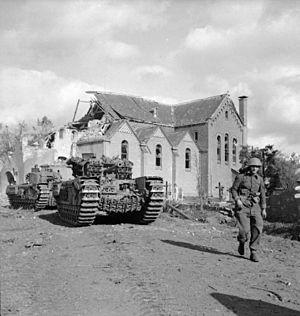
La bataille d'Overloon se déroule du 30 septembre au 18 octobre 1944 entre les Alliés et la Wehrmacht pour le contrôle du village néerlandais d'Overloon pendant la Seconde Guerre mondiale. L'opération, du nom de code Aintree, résulte en une victoire des Alliés et la libération de la ville et de ses environs, malgré de lourdes pertes.